Silver (Motion novel)

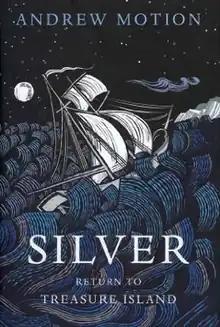
First edition hardcover

Silver: Return to Treasure Island is a novel by former British Poet Laureate Andrew Motion, published by Jonathan Cape on 15 March 2012. The book follows Jim Hawkins, son of the character of the same name in Robert Louis Stevenson's 1883 novel "Treasure Island", as he and Natty, daughter of Long John Silver, also a character in "Treasure Island", return to the island visited by their fathers to claim abandoned bar silver.